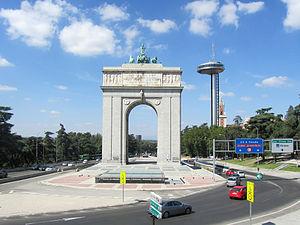
L'Arc de la Victoire de Madrid, appelé également la Porte de Moncloa, est un monument construit après la guerre civile espagnole par ordre de Francisco Franco en commémoration à sa victoire.